Joe Biden

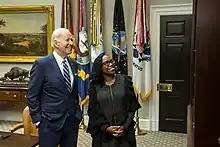
Photo of Biden and Jackson looking at an off-camera television screen

Between 2016 and 2019, media outlets often mentioned Biden as a likely candidate for president in 2020. When asked if he would run, he gave varied and ambivalent answers, saying "never say never". A political action committee known as Time for Biden was formed in January 2018. Biden launched his campaign on April 25, 2019, saying he was worried by the Trump administration and felt a "sense of duty".